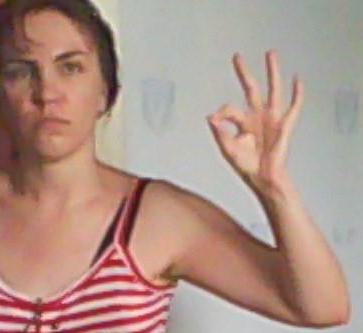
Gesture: ok